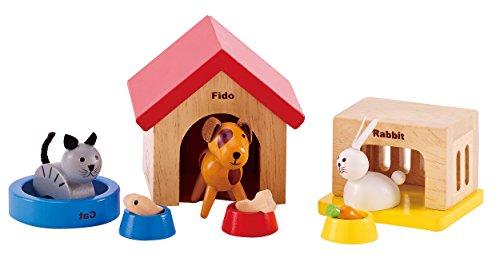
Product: Hape Family Pets Wooden Doll House Animals
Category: Toys & Games | Dolls & Accessories | Dollhouse Accessories | Furniture
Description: Furry friends make a dollhouse feel more like home.
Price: $12.45
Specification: ProductDimensions:7.8x3.9x10.1inches|ItemWeight:6.4ounces|ShippingWeight:12.8ounces(Viewshippingratesandpolicies)|DomesticShipping:ItemcanbeshippedwithinU.S.|InternationalShipping:ThisitemcanbeshippedtoselectcountriesoutsideoftheU.S.LearnMore|ASIN:B00712O56A|Itemmodelnumber:E3455|Manufacturerrecommendedage:36months-5years